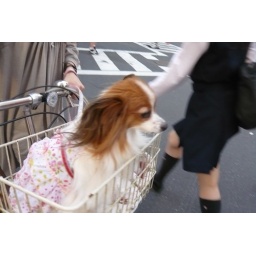
This lady actually slowed down so I could get a shot of her dog in a dress